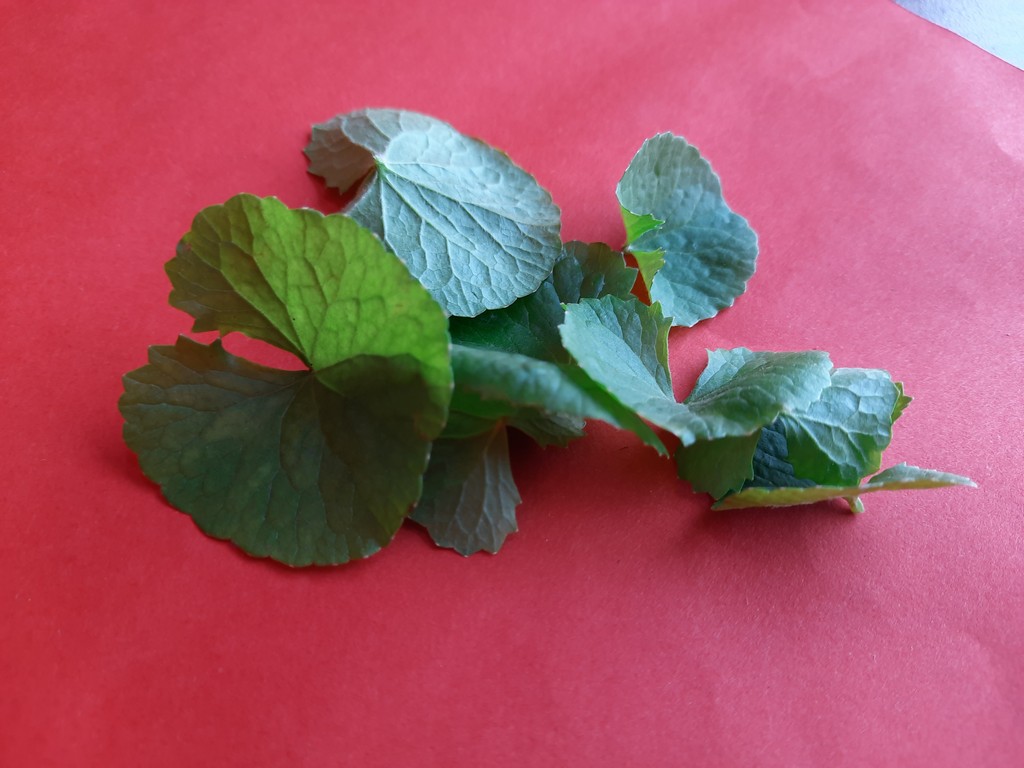
Label: Healthy